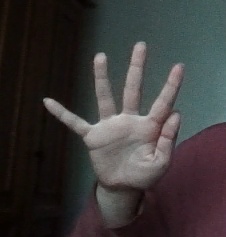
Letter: sheen